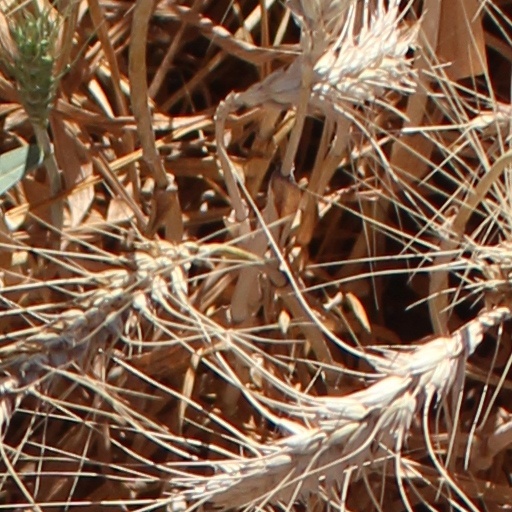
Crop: wheat